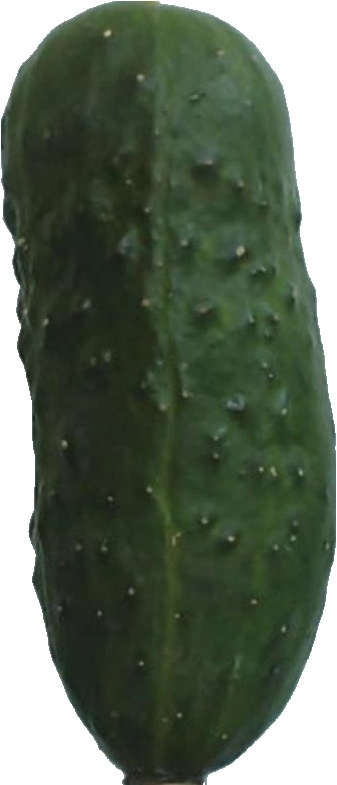
Label: cucumber_1